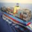
Label: ship